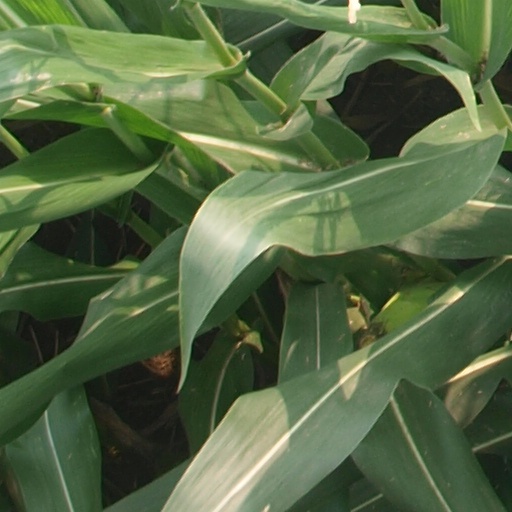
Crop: maize; corn